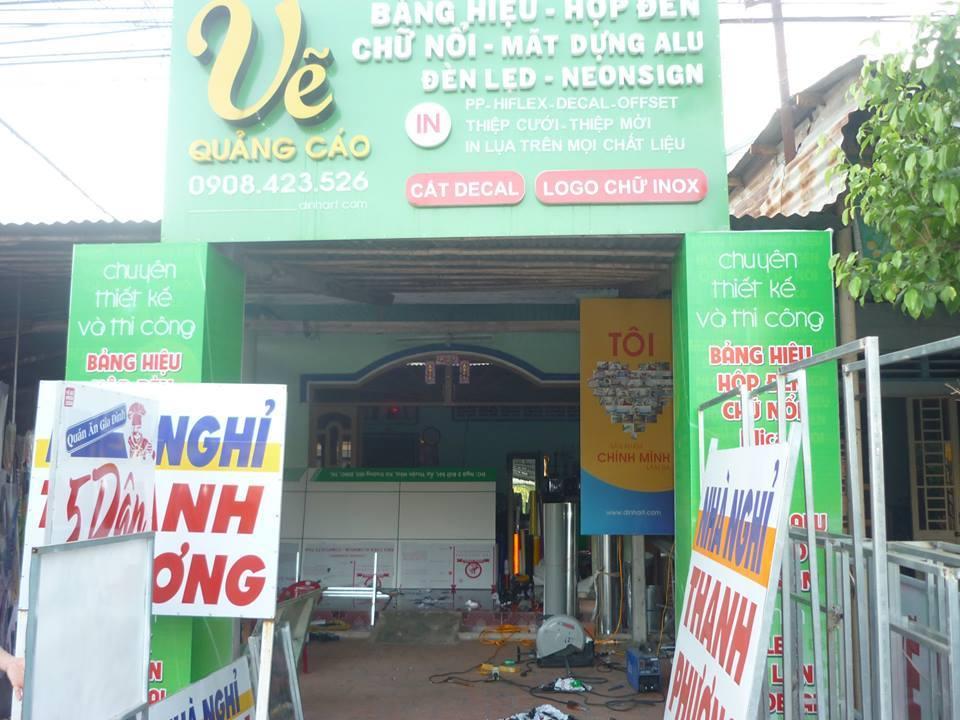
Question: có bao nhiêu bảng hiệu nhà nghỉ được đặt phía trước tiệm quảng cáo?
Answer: có ba bảng hiệu nhà nghỉ được đặt phía trước tiệm quảng cáo